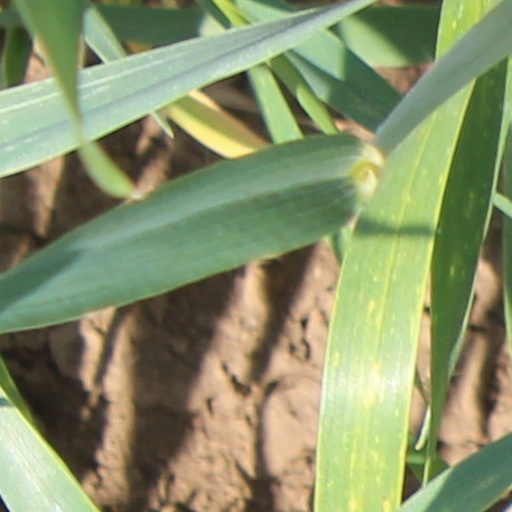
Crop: wheat